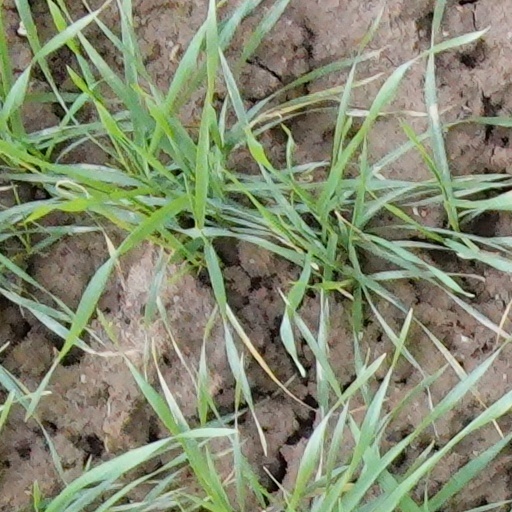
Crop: wheat